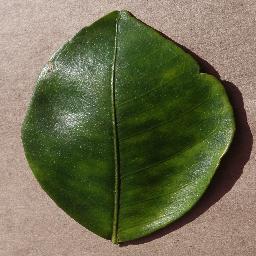
Label: Orange___Haunglongbing_(Citrus_greening)